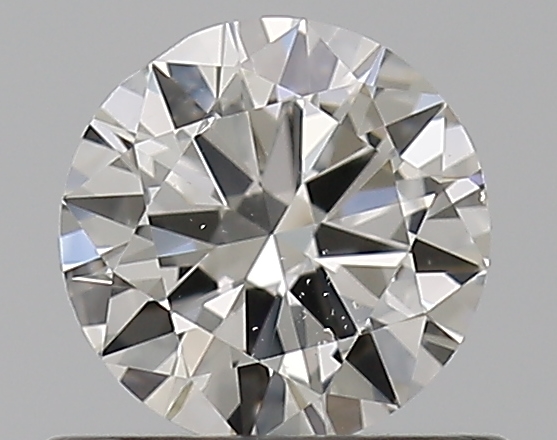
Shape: round
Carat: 0.5
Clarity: VS2
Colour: H
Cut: VG
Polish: EX
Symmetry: GD
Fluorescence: N
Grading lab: GIA
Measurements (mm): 5.12 x 5.17 x 3.01